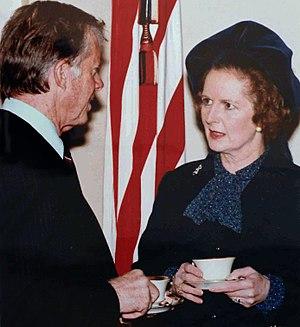
Margaret Thatcher [ˈmɑːɡrɪt ˈθatʃə], baronne Thatcher, est une femme d'État britannique.
"Trident, également connu sous le nom de programme nucléaire Trident ou de dissuasion nucléaire Trident, couvre la mise au point, l’achat et l’exploitation d’armes nucléaires au Royaume-Uni et leurs vecteurs. Selon le ministère de la Défense, son objectif est de ""dissuader les menaces les plus extrêmes qui pèsent sur notre sécurité nationale et notre mode de vie, ce qui ne peut se faire autrement"". Trident est un système opérationnel de quatre sous-marins de classe Vanguard armés de missiles balistiques Trident II D-5, capables de délivrer plusieurs ogives thermonucléaires à l'aide du système de mirvage. Ils sont exploités par la Royal Navy et sont basé sur la base navale de Clyde, sur la côte ouest de l’Écosse, à 40 kilomètres de Glasgow. Au moins un sous-marin est toujours en patrouille pour assurer une capacité continue en mer. Chacun porte jusqu'à huit missiles et quarante ogives, bien que leur capacité soit beaucoup plus grande. Les missiles sont américains et proviennent d'un pool commun.